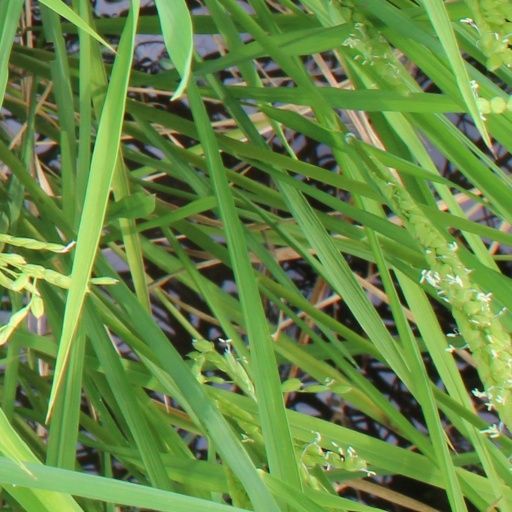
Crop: rice